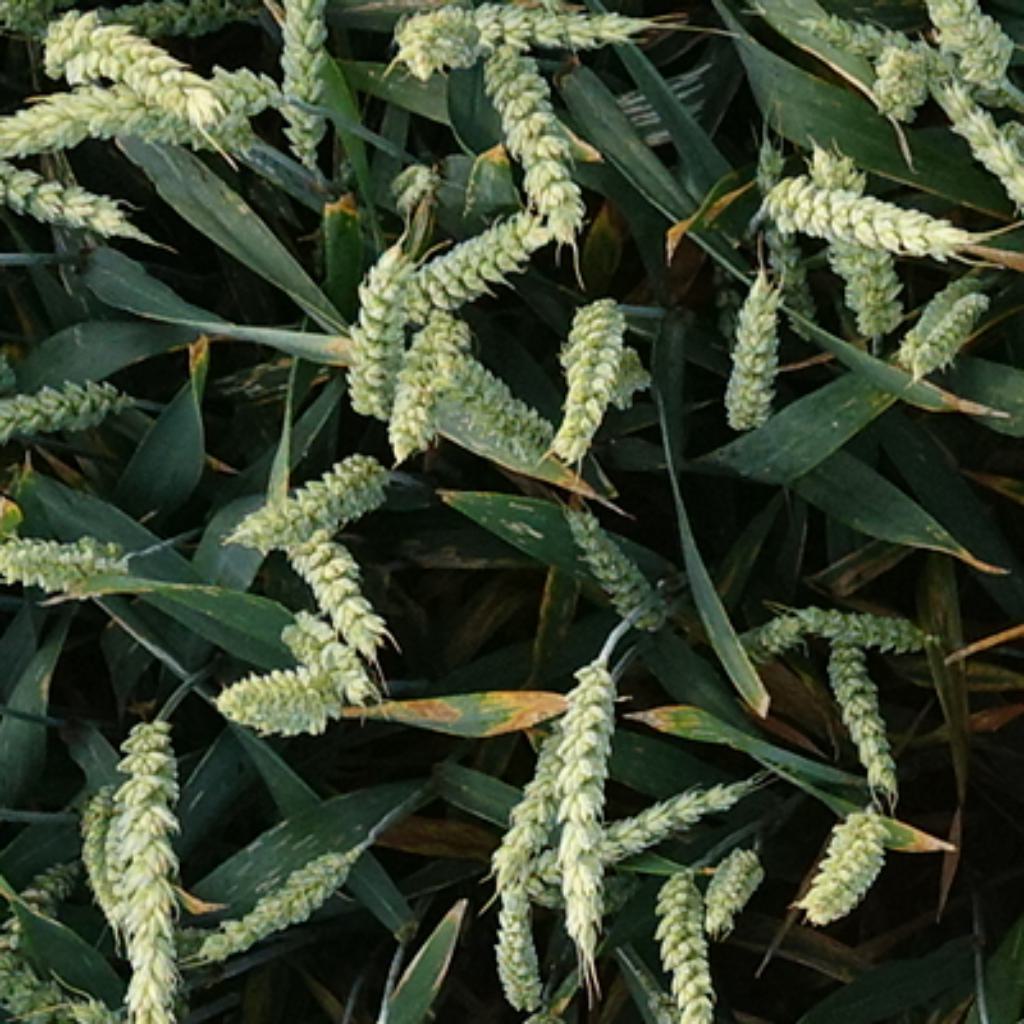
Country: France
Location: VSC
Wheat development stage: Filling - Ripening